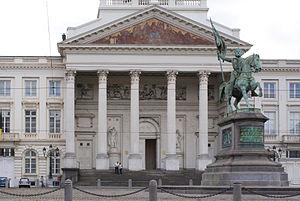
Eglise Saint-Jacques-sur-Coudenberg et Statue de Godfroid de Bouillon